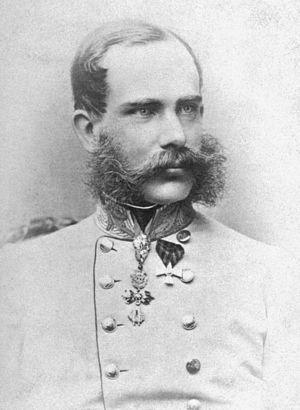
Le 18 août, ou 18 aout, est le 230ᵉ jour de l’année du calendrier grégorien ; le 231ᵉ, en cas d’année bissextile. Il reste 135 jours, avant la fin de l’année.
Ferdinand Maximilien de Habsbourg-Lorraine, né à Vienne le 6 juillet 1832 et mort fusillé au Cerro de las Campanas à Santiago de Querétaro le 19 juin 1867, est un archiduc d'Autriche, prince royal de Hongrie et de Bohême, devenu empereur du Mexique sous le nom de Maximilien Iᵉʳ en 1864. Frère cadet de l'empereur d'Autriche François-Joseph Iᵉʳ, il épouse en 1857 la princesse Charlotte de Belgique.
La Convention de Reichstadt ou accord de Reichstadt est un accord conclu entre l'Autriche-Hongrie et la Russie en juillet 1876, qui étaient alors en alliance les uns avec les autres et avec l'Allemagne dans la Ligue des Trois Empereurs, ou Dreikaiserbund. Étaient présents les empereurs russes et austro-hongrois ainsi que leurs ministres des Affaires étrangères, le prince Gortchakov de Russie et le comte Andrassy d'Autriche-Hongrie. La réunion à huis clos a eu lieu le 8 juillet dans la ville de Bohème de Reichstadt. Ils se sont mis d'accord sur une approche commune de la solution de la question orientale, en raison des troubles dans l'Empire ottoman et des intérêts des deux grandes puissances des Balkans. Ils ont discuté de la probable guerre russo-turque de 1877-1878, de ses résultats possibles et de ce qui devrait se produire dans chaque scénario.
François-Joseph Iᵉʳ, né le 18 août 1830 à Vienne et mort le 21 novembre 1916 dans la même ville, est empereur d’Autriche et roi apostolique de Hongrie. Membre de la maison de Habsbourg-Lorraine, il règne sur l'Autriche et la Hongrie du 2 décembre 1848 au 21 novembre 1916. Du 1ᵉʳ mai 1850 au 24 août 1866, il occupe également la fonction de président de la Confédération germanique.